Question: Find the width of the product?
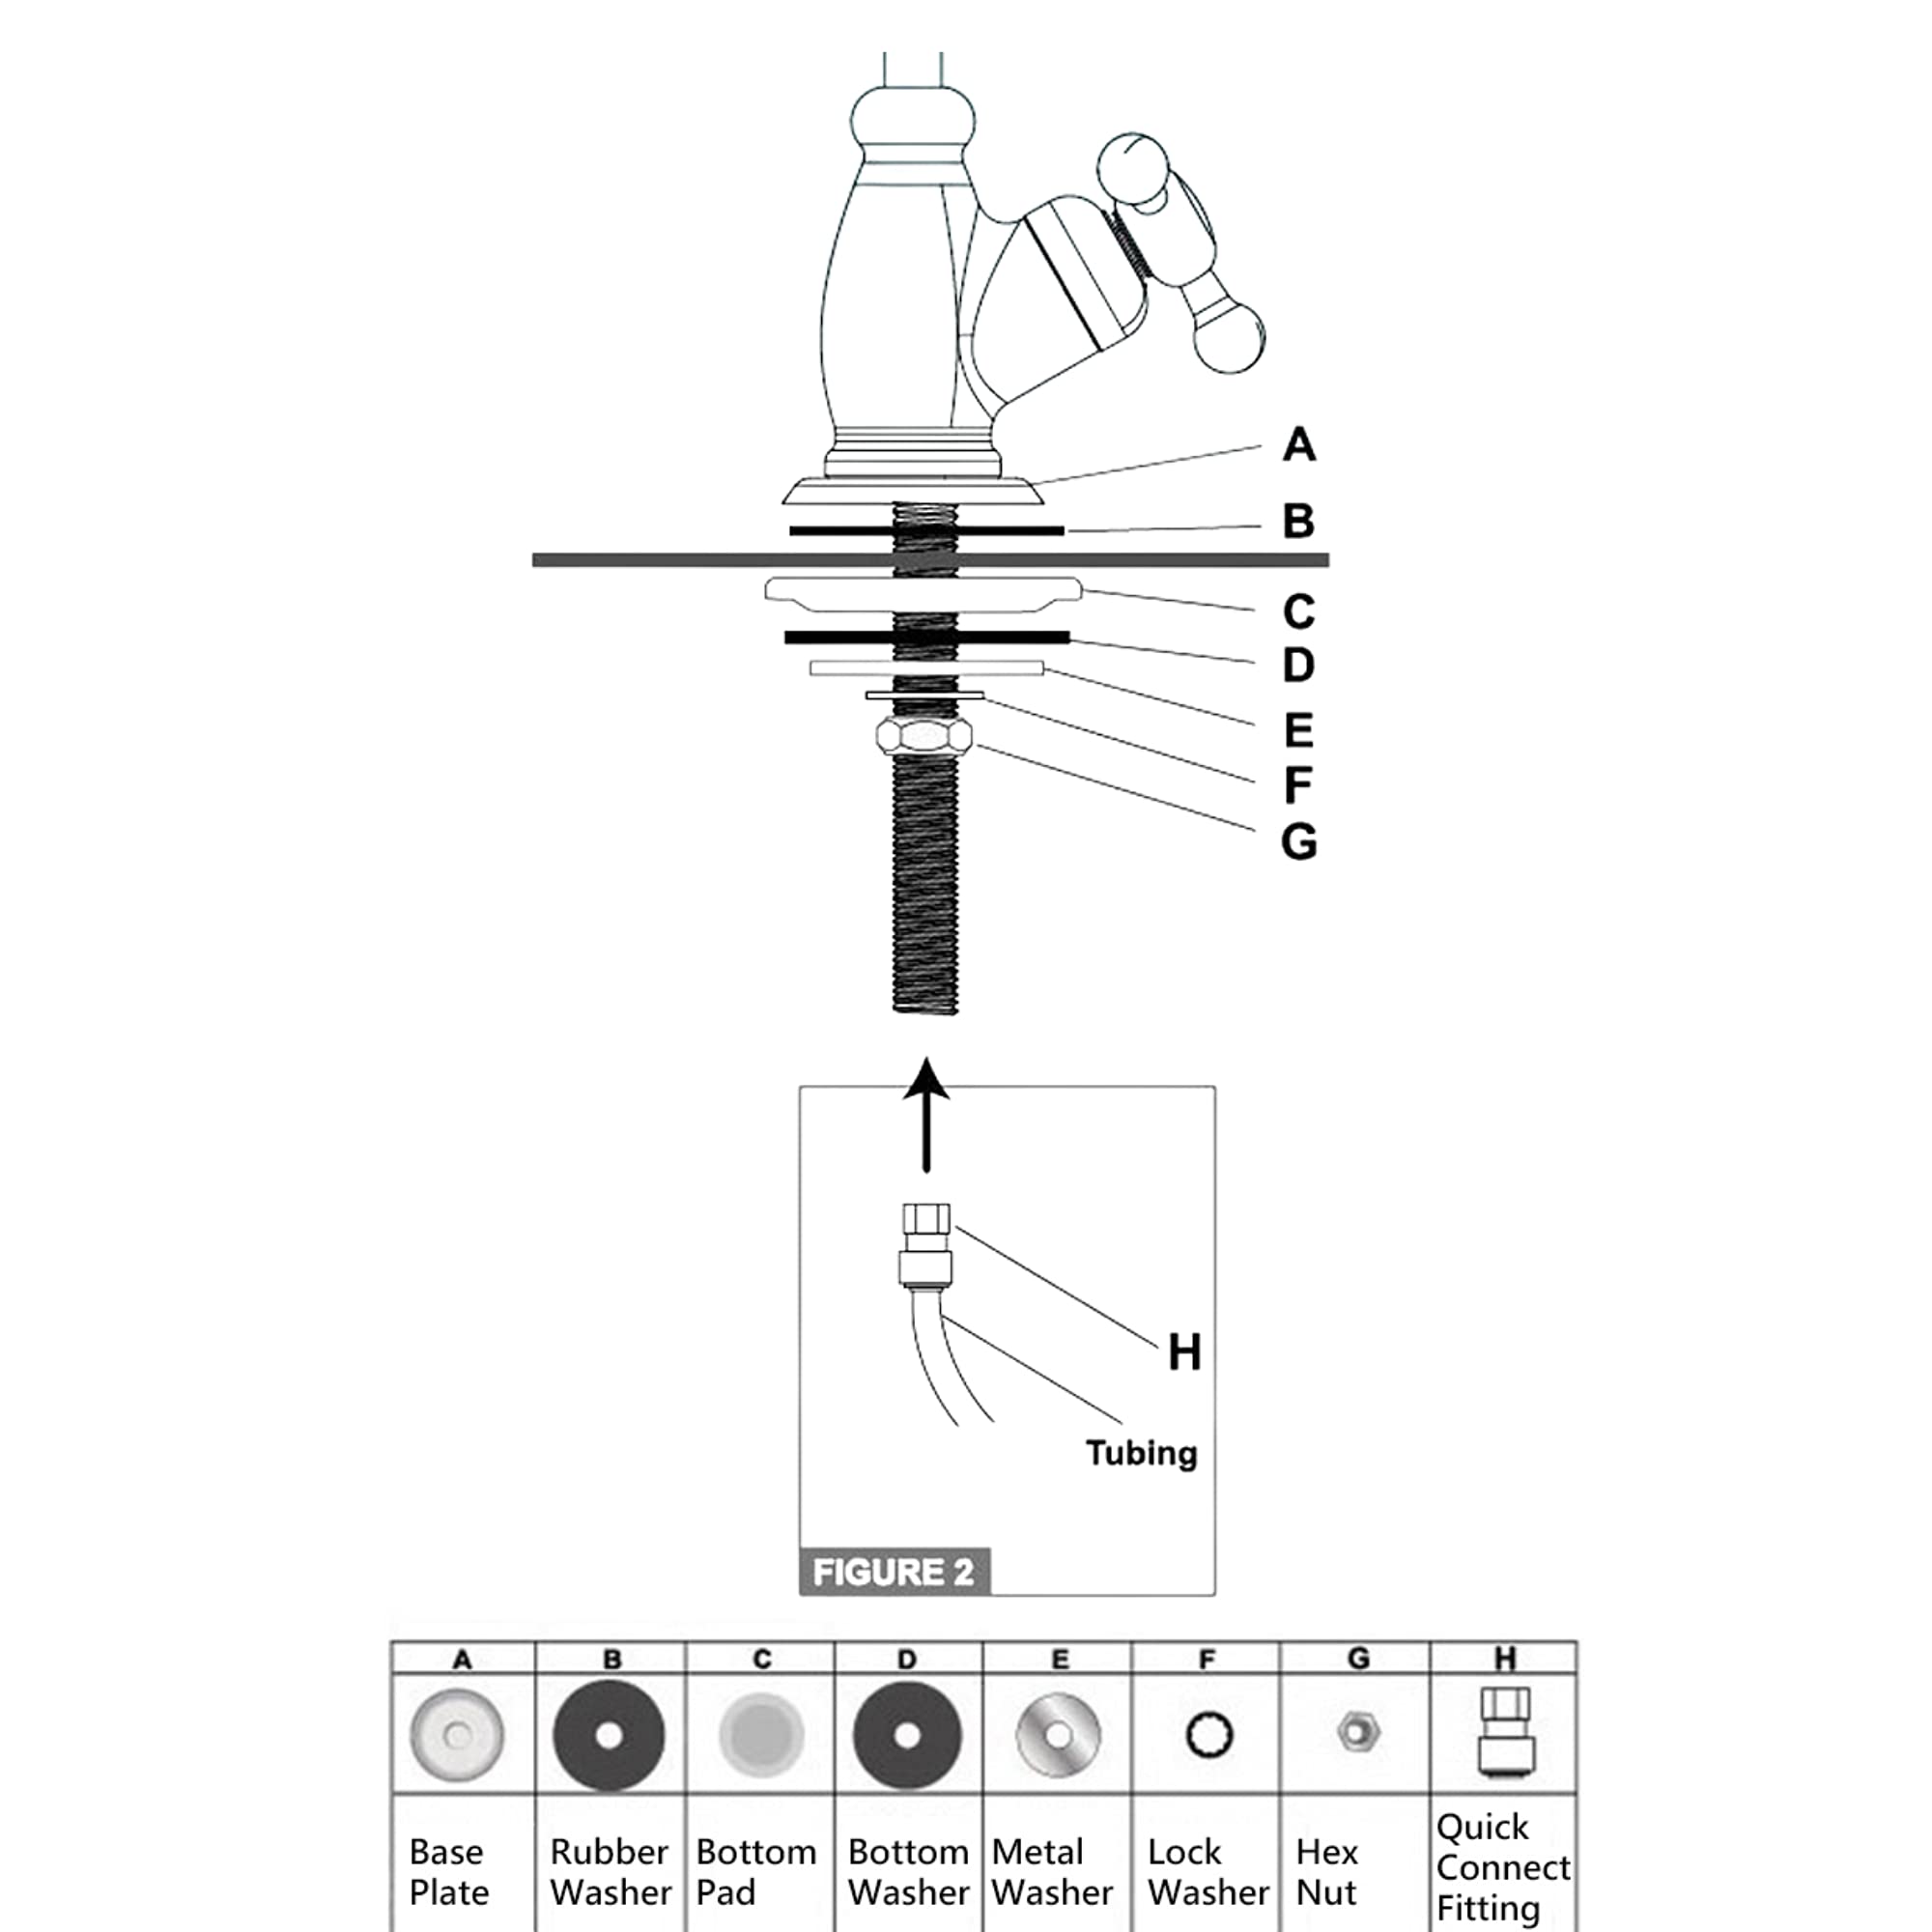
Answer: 2.0 inch